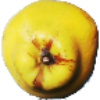
Label: quince